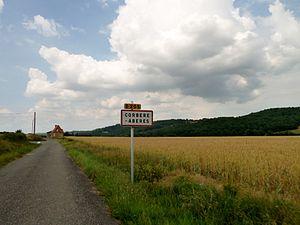
Entrée dans Corbère-Abères
Corbère-Abères est une commune française, située dans le département des Pyrénées-Atlantiques en région Nouvelle-Aquitaine.